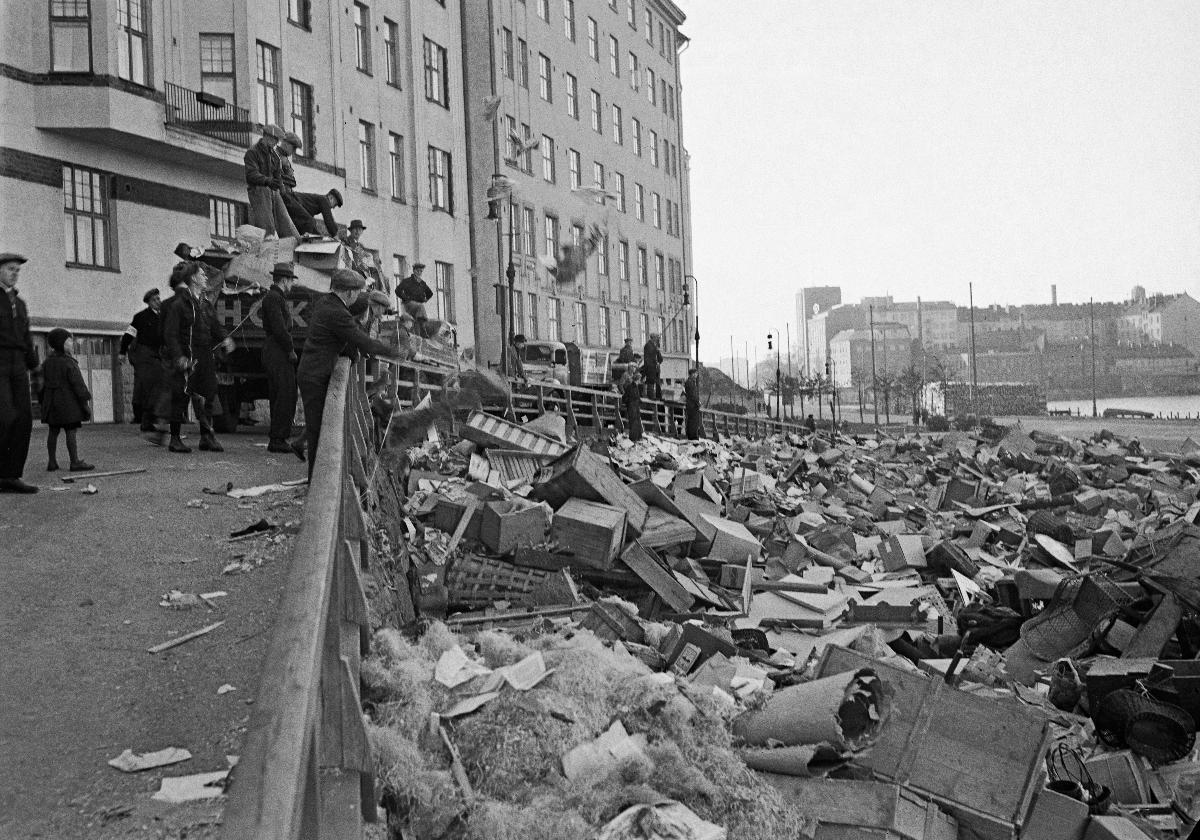
Palovaarallista tavaraa poistetaan ullakoilta
Eldfarligt bråte bortföres från vindarna; Fire hazard rubbish is removed from the attics
sisällön kuvaus: Palovaarallista tavaraa poistetaan ullakoilta Helsingissä 13.10.1939. content description: Fire hazard rubbish is removed from the attics in Helsinki 13.10.1939. innehållsbeskrivning: Eldfarligt bråte bortföres från vindarna i Helsingfors 13.10.1939.
Kuvaaja: Sundström, Hugo, kuvaaja
Vuosi: 1939
Paikka: Suomi, Uusimaa, Helsinki
Aiheet: HBL; puolustus (keskinäinen toiminta); ullakot; palovaara; palontorjunta; defence; fire prevention; emptying of attics; attics; fire protection; försvar; brandförebyggande; tömning av vindar; vindar (utrymmen); brandförsvar